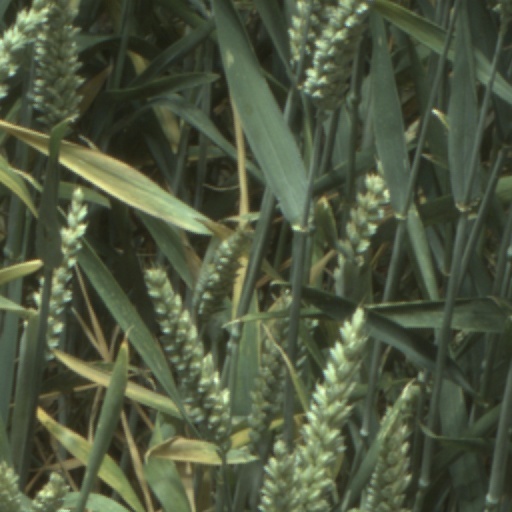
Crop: wheat